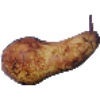
Label: Pear Abate 1